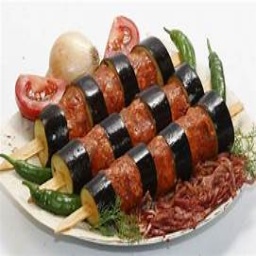
Label: eggplant_kebab